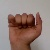
The image shows a hand gesture representing the letter 'A' in Indian Sign Language.